Gibbon's Tennis Court

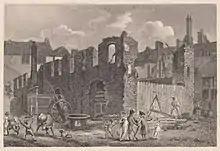
Remains of Gibbon's Tennis Court, after a fire in 1809

Gibbon's Tennis Court was a building off Vere Street and Clare Market, near Lincoln's Inn Fields in London, England. Originally built as a real tennis court, it was used as a playhouse from 1660 to 1663, shortly after the English Restoration. As a theatre, it has been variously called the "Theatre Royal, Vere Street", the "Vere Street Theatre", or (as in Samuel Pepys' diary) simply "The Theatre". It was the first permanent home for Thomas Killigrew's King's Company and was the stage for some of the earliest appearances by professional actresses.